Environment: real
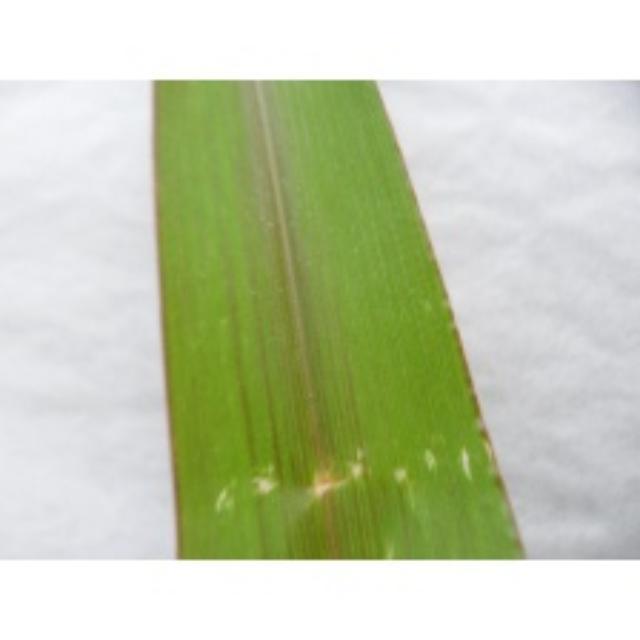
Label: phosphorus_deficiency